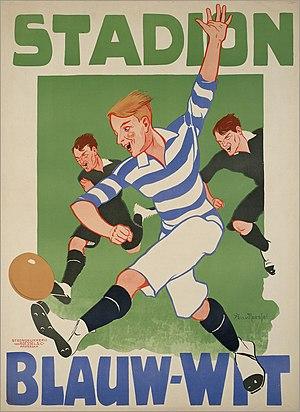
Le FC Blauw-Wit Amsterdam est un club de football néerlandais fondé le 10 mai 1902 et basé à Amsterdam.